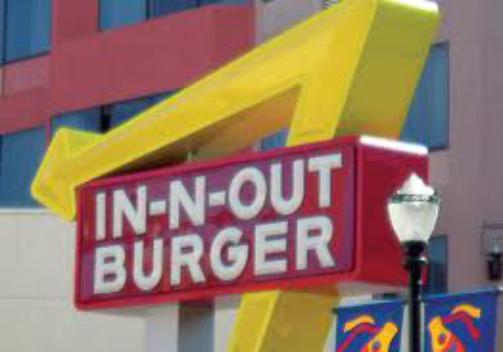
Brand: In-N-Out Burger
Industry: Food